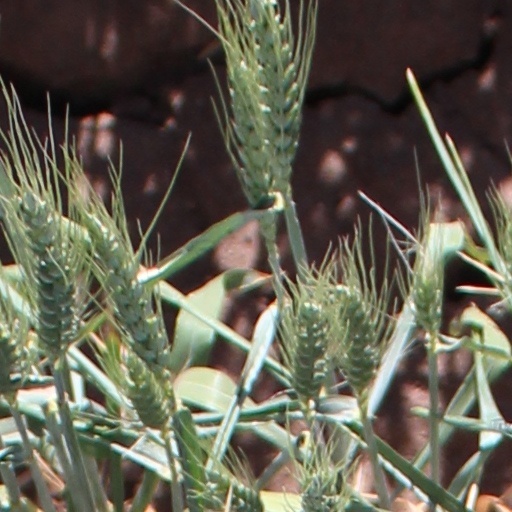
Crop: wheat